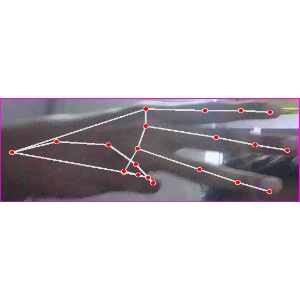
अक्षर: भ